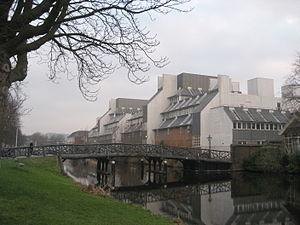
L'université de Leyde ou de Leiden est la plus ancienne des universités néerlandaises. Basée à Leyde mais possédant un campus à La Haye.